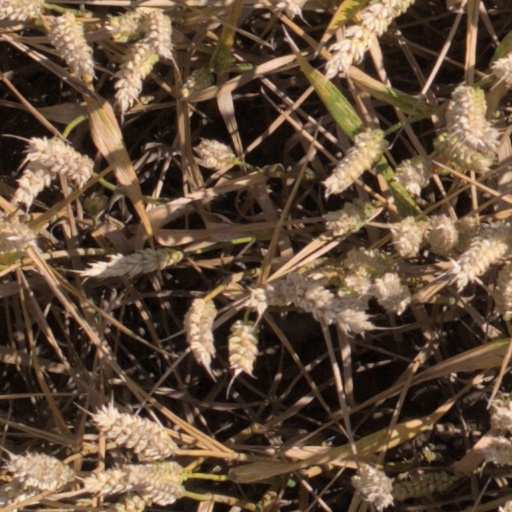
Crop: wheat